Royal Brunei Police Force Sports Council

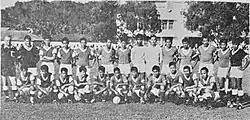

The Royal Brunei Police Force (RBPF) has been synonymous with the Brunei national and state league teams since the 1970s and 80s, contributing players such as 1981 Borneo Cup match-winner Zamani Ahmad, Roslan Suhaili who scored a hat-trick against Indonesia at a 1980 Summer Olympics qualifying match, as well as Zulkifli Anis who scored against the same opposition in a 1–1 draw at the 1983 SEA Games. Officially formed as an entity in 1985, they regularly competed at national competitions throughout the 1990s.